Bernard Donnelly

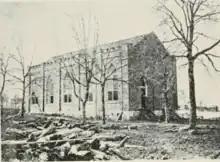
The Church of the Immaculate Conception, cathedral church of the Diocese of Kansas City after 1880. Built by Fr. Bernard Donnelly in 1856.

Fr. Donnelly died on 15 December 1880, in his parish rectory. He was buried in Mount St. Mary's Cemetery in Kansas City, Missouri.